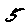
Label: 5